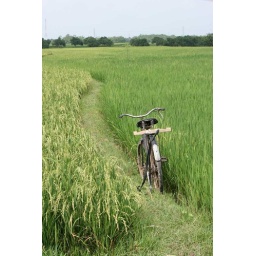
Bike in green field